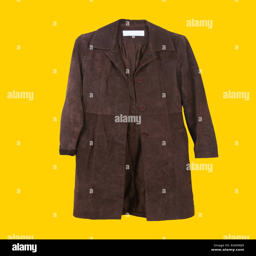
coat on the yellow background